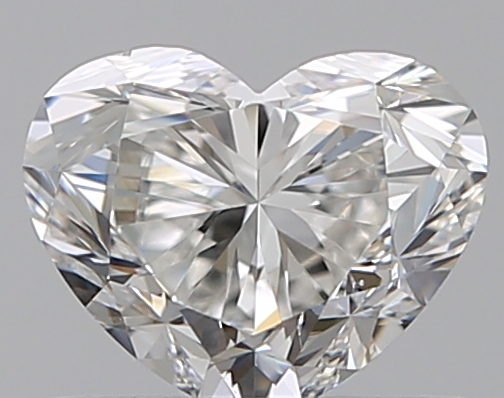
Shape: heart
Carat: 0.72
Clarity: VS2
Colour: G
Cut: FG
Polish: EX
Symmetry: VG
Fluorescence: N
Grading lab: GIA
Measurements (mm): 4.86 x 6.03 x 3.76